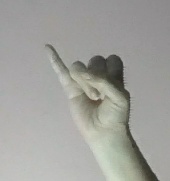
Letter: meem